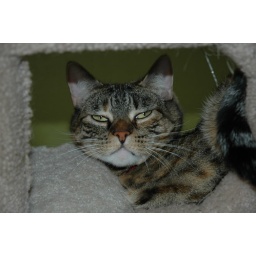
I snuck up from below the cat tree to snap a picture of Abby.